Fine, Totally Fine

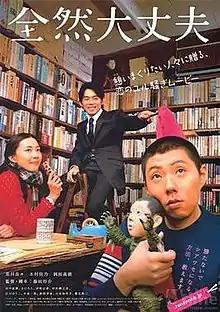

is a 2008 Japanese comedy film written and directed by Yosuke Fujita. It is a humorous ensemble drama that portrays various people who have some difficulty at adapting to society.